A Little Bit of Fluff (1928 film)

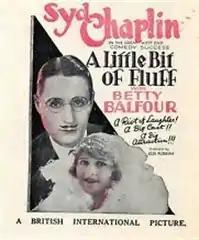

A Little Bit of Fluff (or Skirts in the U.S.), is a 1928 British silent comedy film directed by Wheeler Dryden and Jess Robbins and starring Sydney Chaplin, Betty Balfour and Edmund Breon.